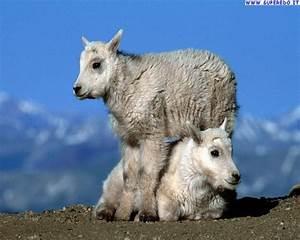
sheep